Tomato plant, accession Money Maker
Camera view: tilt-top (135 deg); turntable rotation: 90 degrees
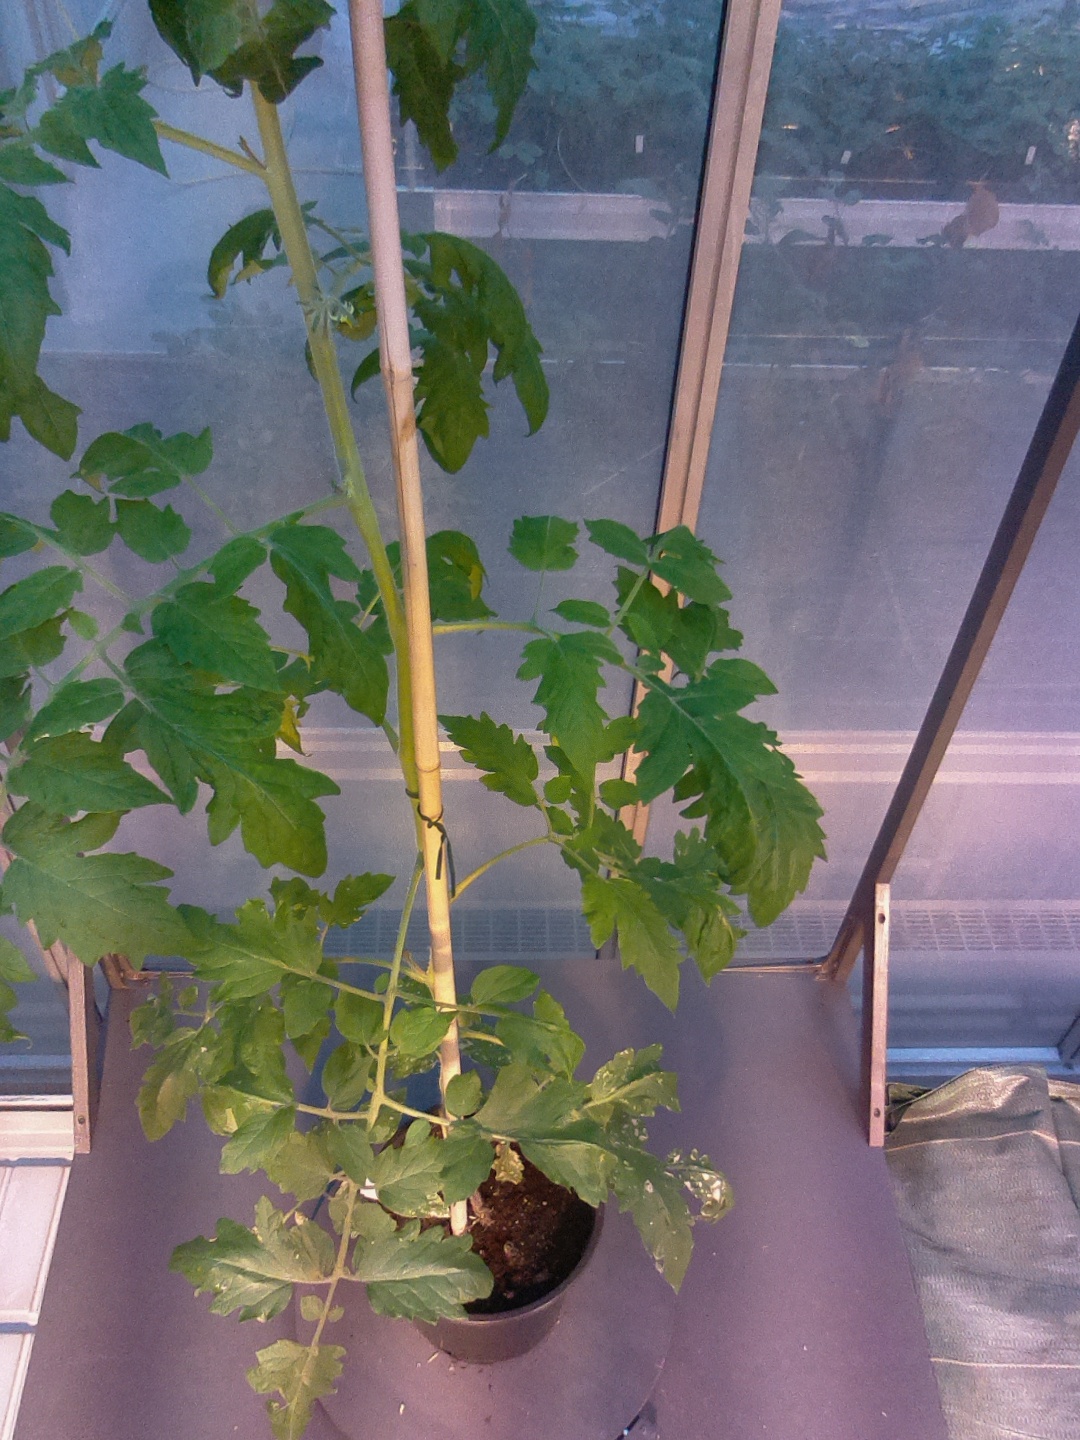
BBCH growth stage 55: 5 inflorescences visible